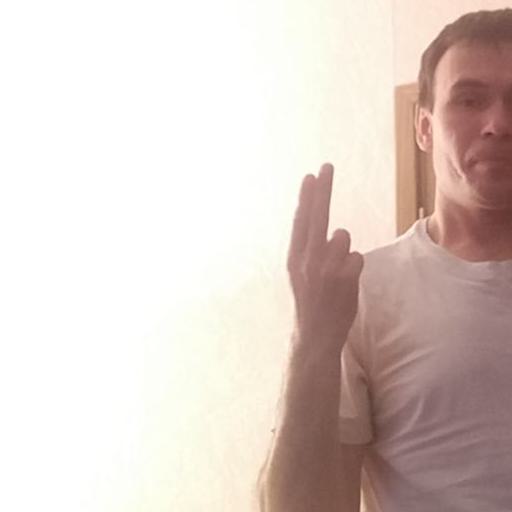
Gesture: two_up_inverted